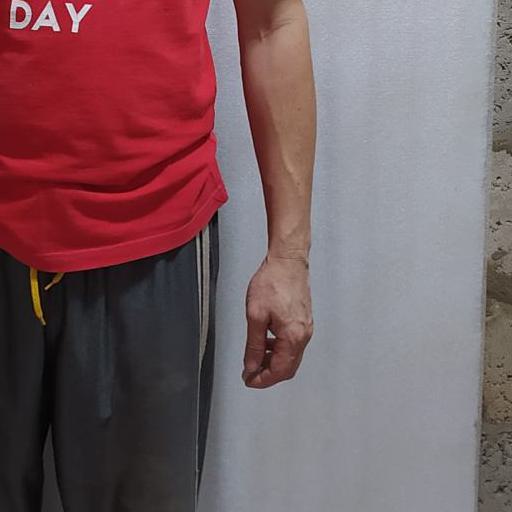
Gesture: no_gesture